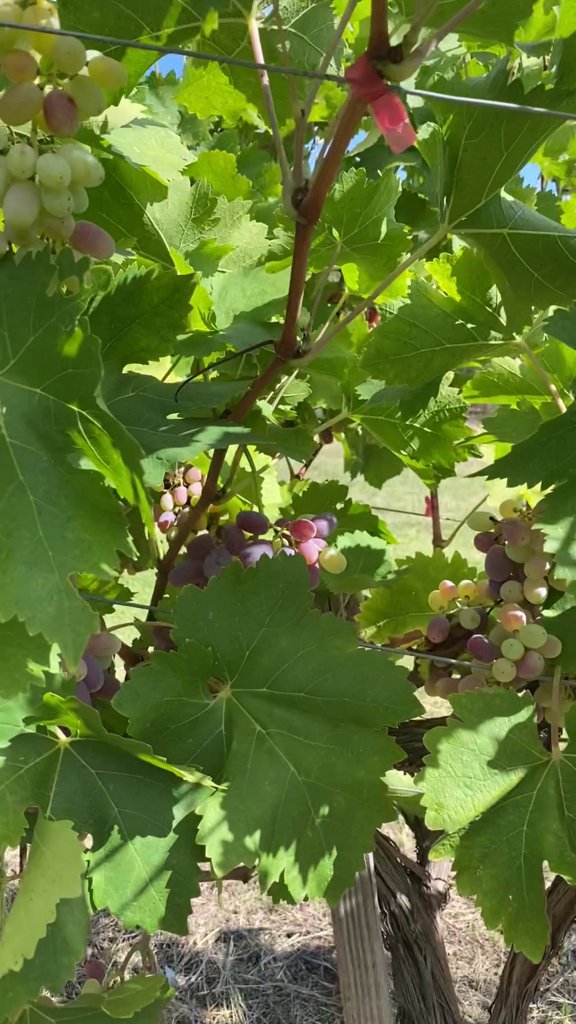
Berries visible: 89
Grape clusters: 4